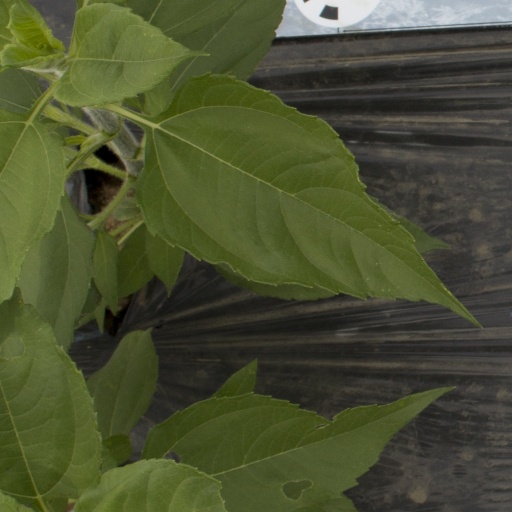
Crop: Jerusalem artichoke